Light-water reactor

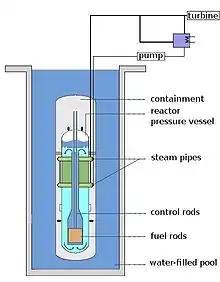
A simple pumpless light-water reactor

The light-water reactor (LWR) is a type of thermal-neutron reactor that uses normal water, as opposed to heavy water, as both its coolant and neutron moderator; furthermore a solid form of fissile elements is used as fuel. Thermal-neutron reactors are the most common type of nuclear reactor, and light-water reactors are the most common type of thermal-neutron reactor.